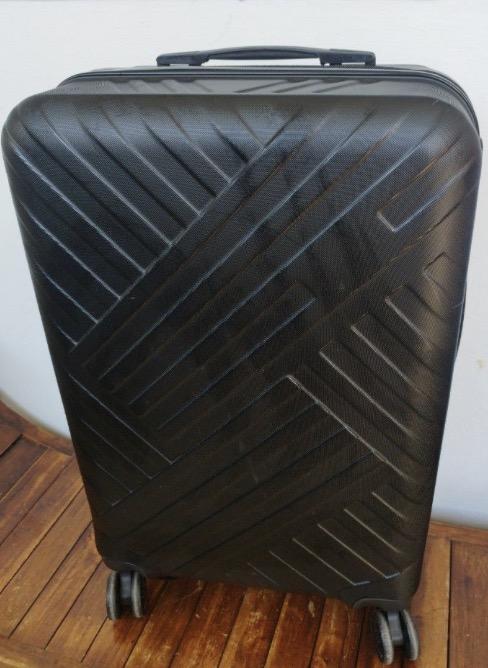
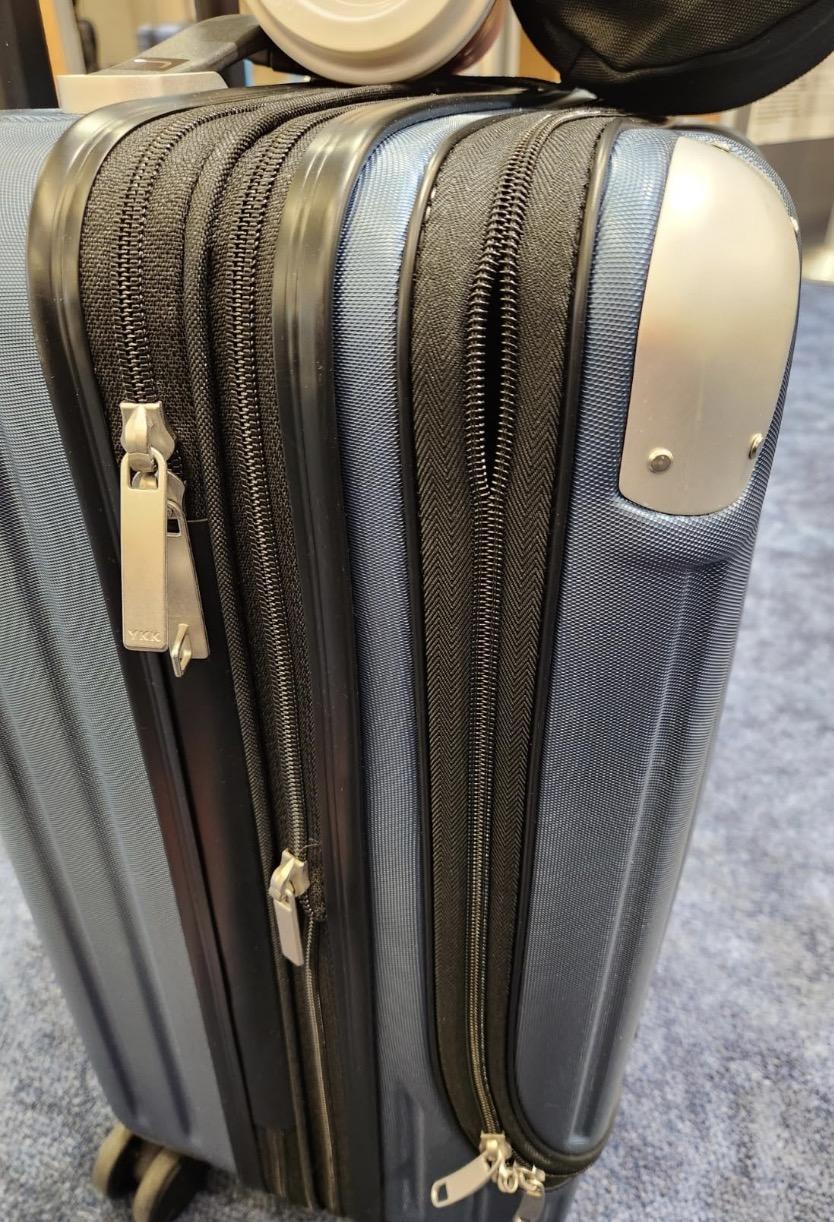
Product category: items_tea
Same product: no